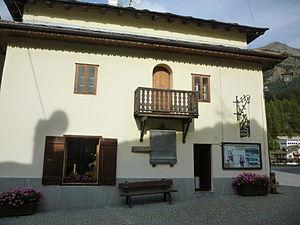
Maison des dentelles (Mèison di pitz) à Cogne (Vallée d'Aoste)
La dentelle de Cogne est une dentelle effectuée à la main à l'aide de fuseaux à Cogne, en Vallée d'Aoste.
Cogne est une commune italienne de la Vallée d'Aoste.